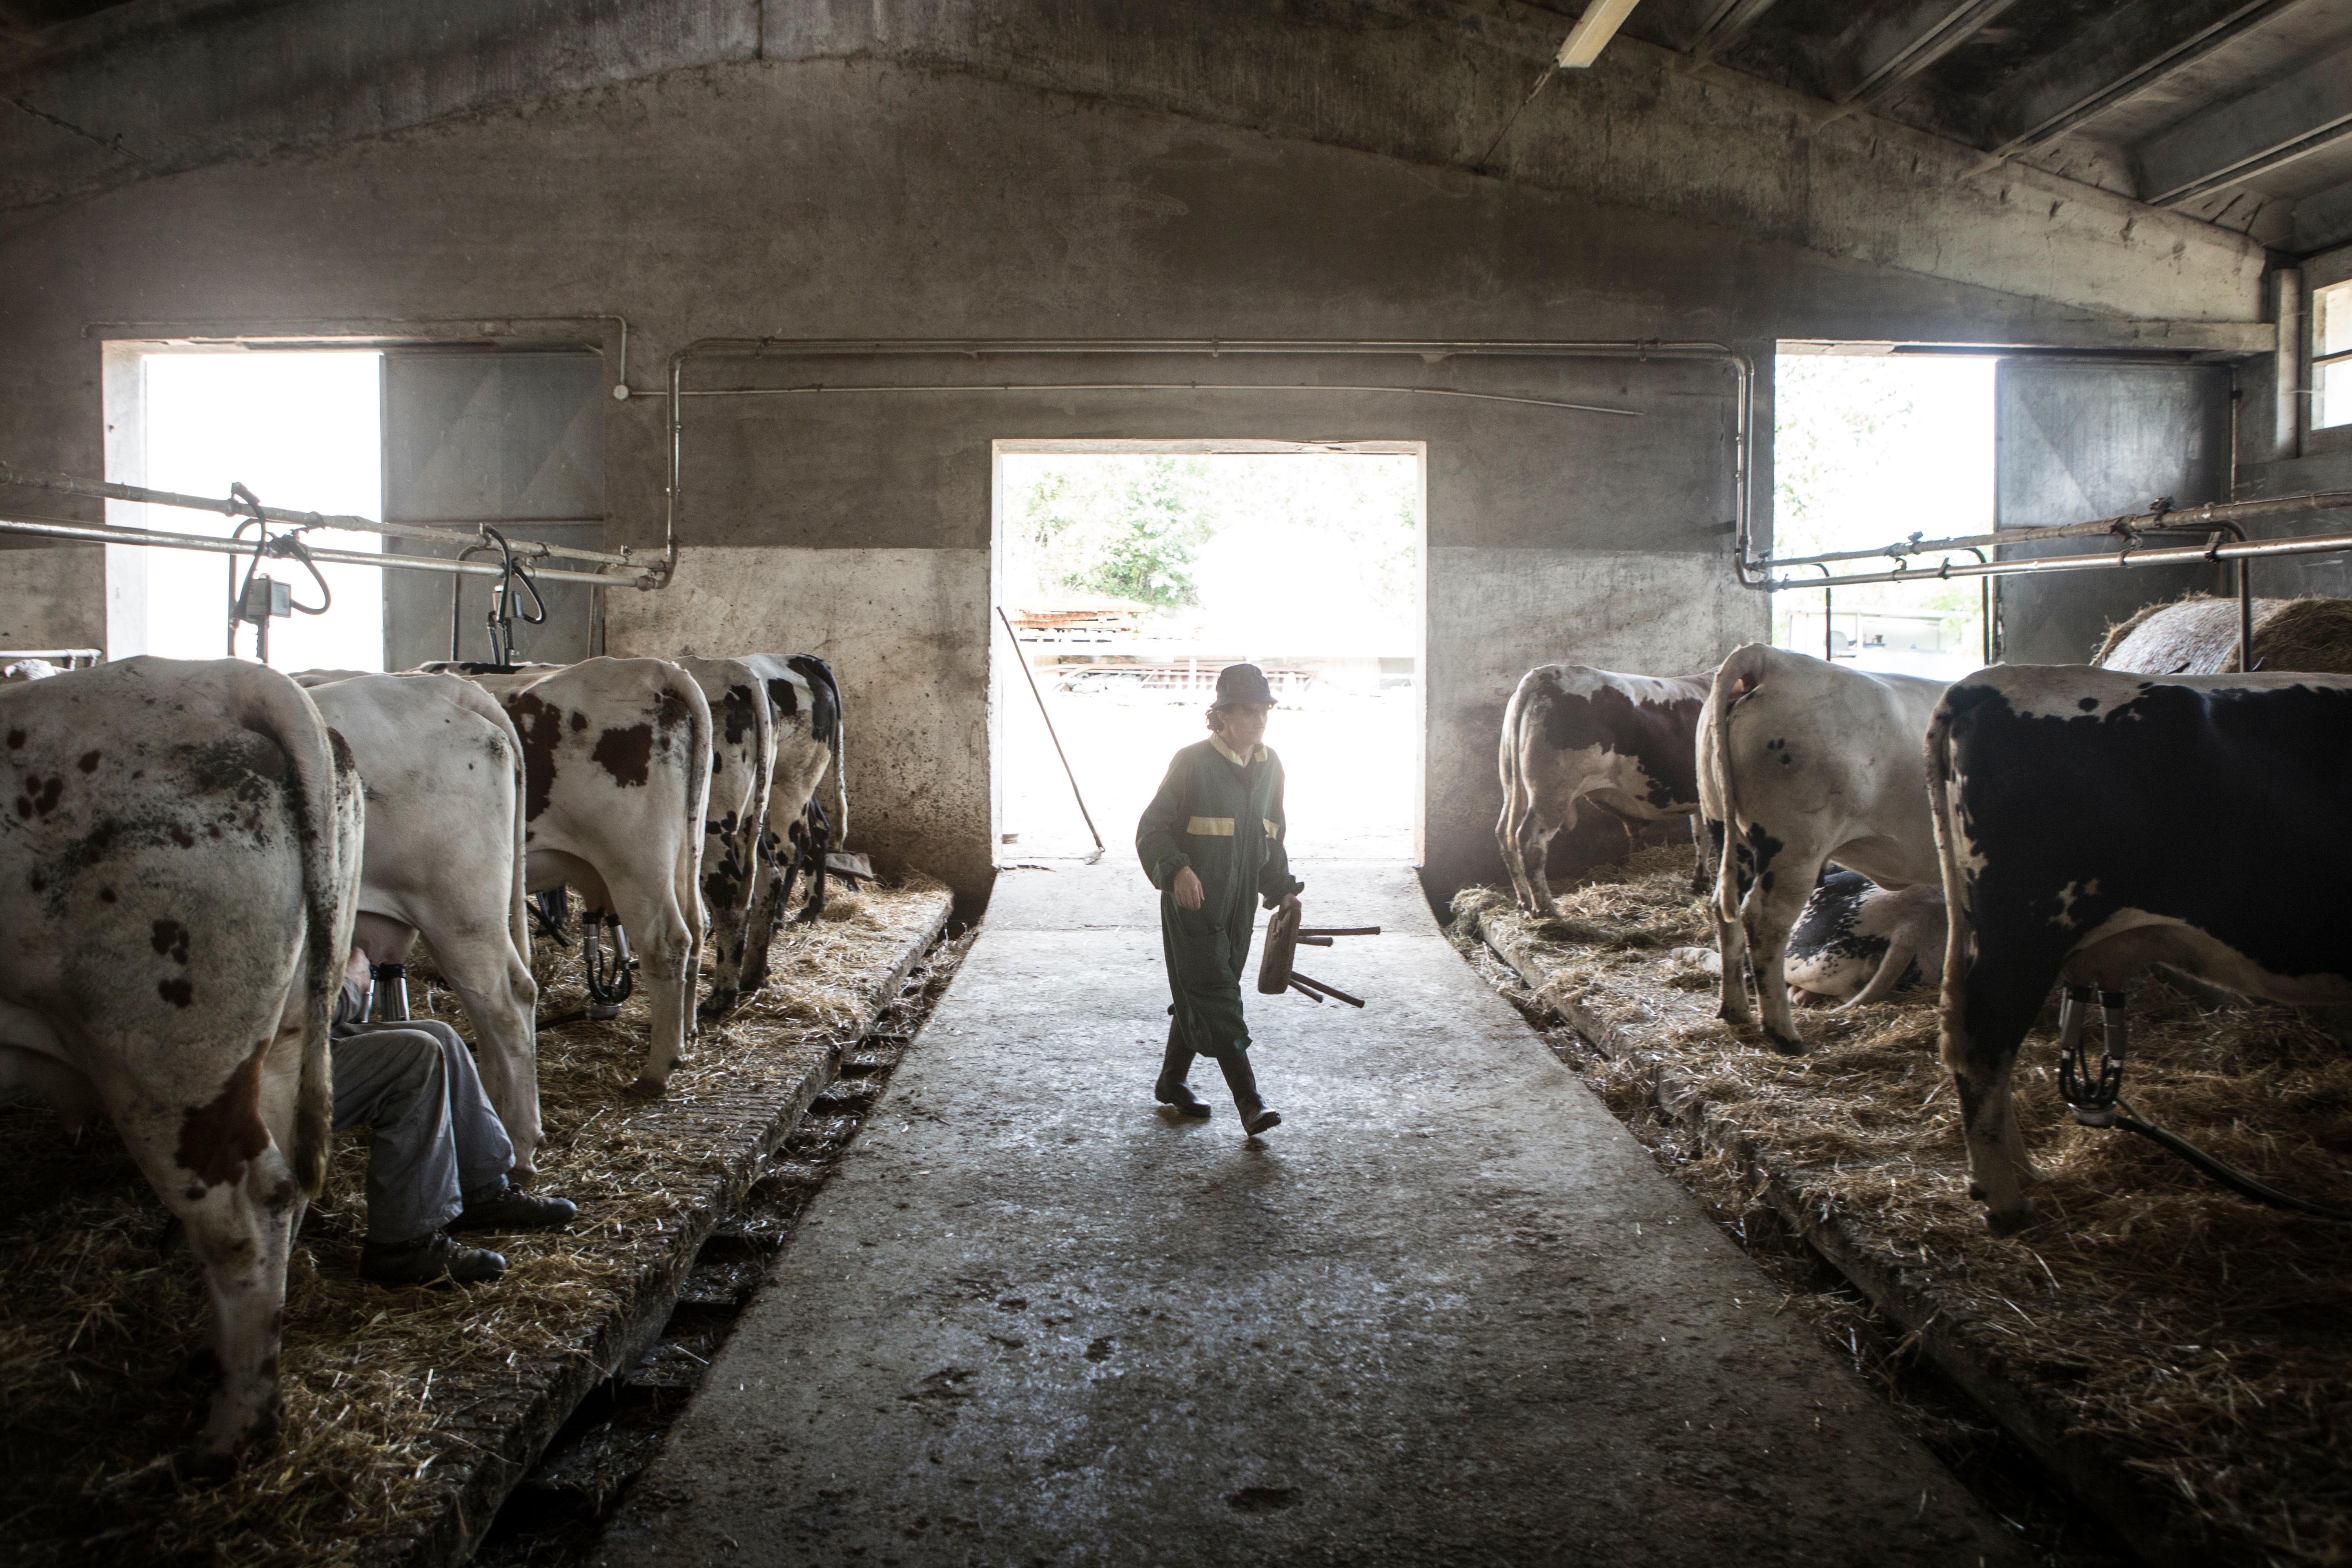
farm, building, food, mammal, stable, stall, dairy, dairy cow, cattle like mammal